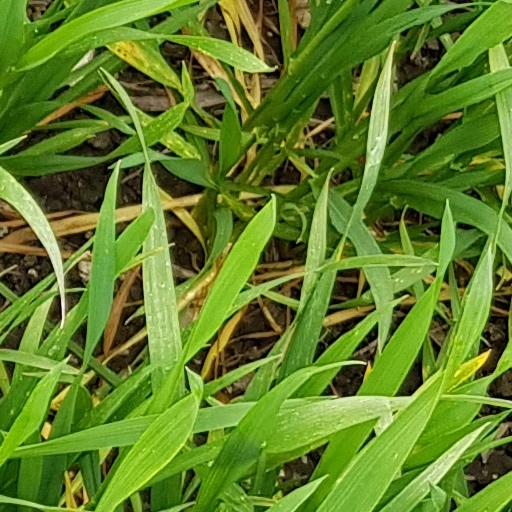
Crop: wheat